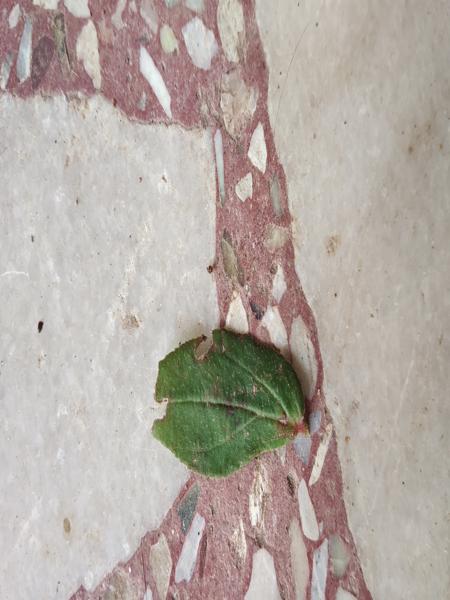
Plant: Astma_weed